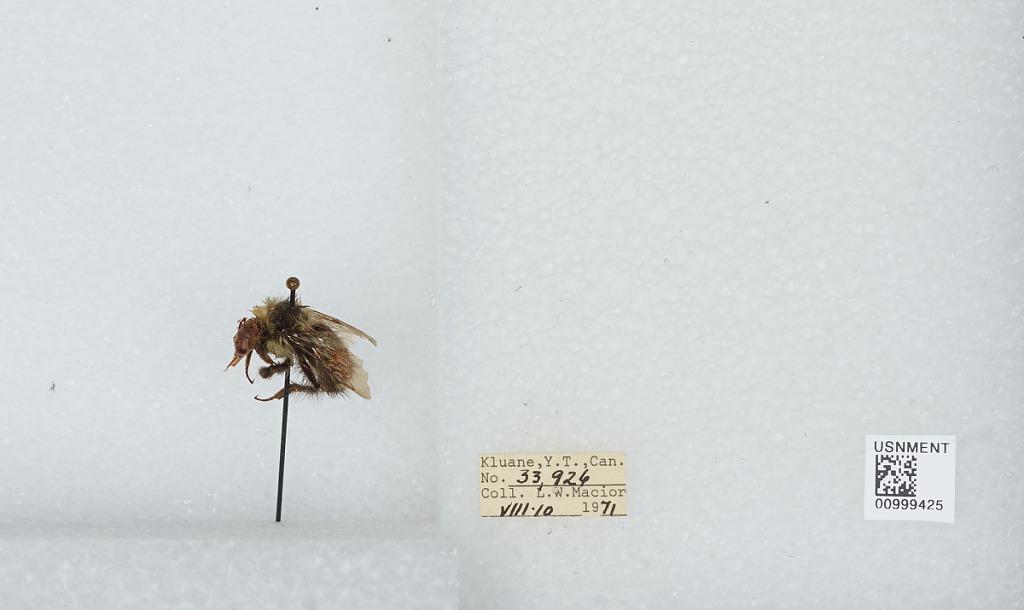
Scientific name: Bombus (Pyrobombus) melanopygus Nylander
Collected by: L. Macior
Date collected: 1971-8-10
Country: Canada
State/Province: Yukon Territory
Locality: Klaune
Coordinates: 60.7132, -139.474